Television in the United States

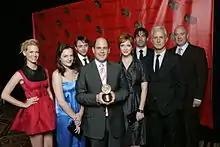
Matthew Weiner and the cast of "Mad Men" at the 67th Annual Peabody Awards

Premium channels – cable networks that subscribers have to pay an additional fee to their provider to receive – began launching in the 1970s and initially grew in popularity as it allowed subscribers to watch movies without time or content editing common with over-the-air television broadcasts of theatrically released feature films and without interruptions by advertising. While HBO continues to feature theatrical films and specials, the service eventually became one of the first cable channels to successfully venture into original programming; by the late 1990s, HBO began to be known for groundbreaking first-run series (such as "The Larry Sanders Show", "The Sopranos" and "Sex and the City") that were edgier and more risque in content than those allowed to air on broadcast networks. Other pay-extra networks launched in the years subsequent to HBO's launch including Showtime, which launched on September 16, 1976, with a similar format; and movie-oriented services such as Star Channel (which launched in April 1973, and later became The Movie Channel in November 1979) and HBO-owned Cinemax (which launched on August 1, 1980, and later became more known for its late-night softcore pornographic films). Although attempts at such services date back to the 1950s, pay-per-view services (such as Viewer's Choice and Request TV) began launching in the mid-1980s, allowing subscribers to purchase movies and events on a one-time-only basis via telephone; with the advent of digital cable, interactive technologies allowed pay-per-view selections to be purchased by remote.